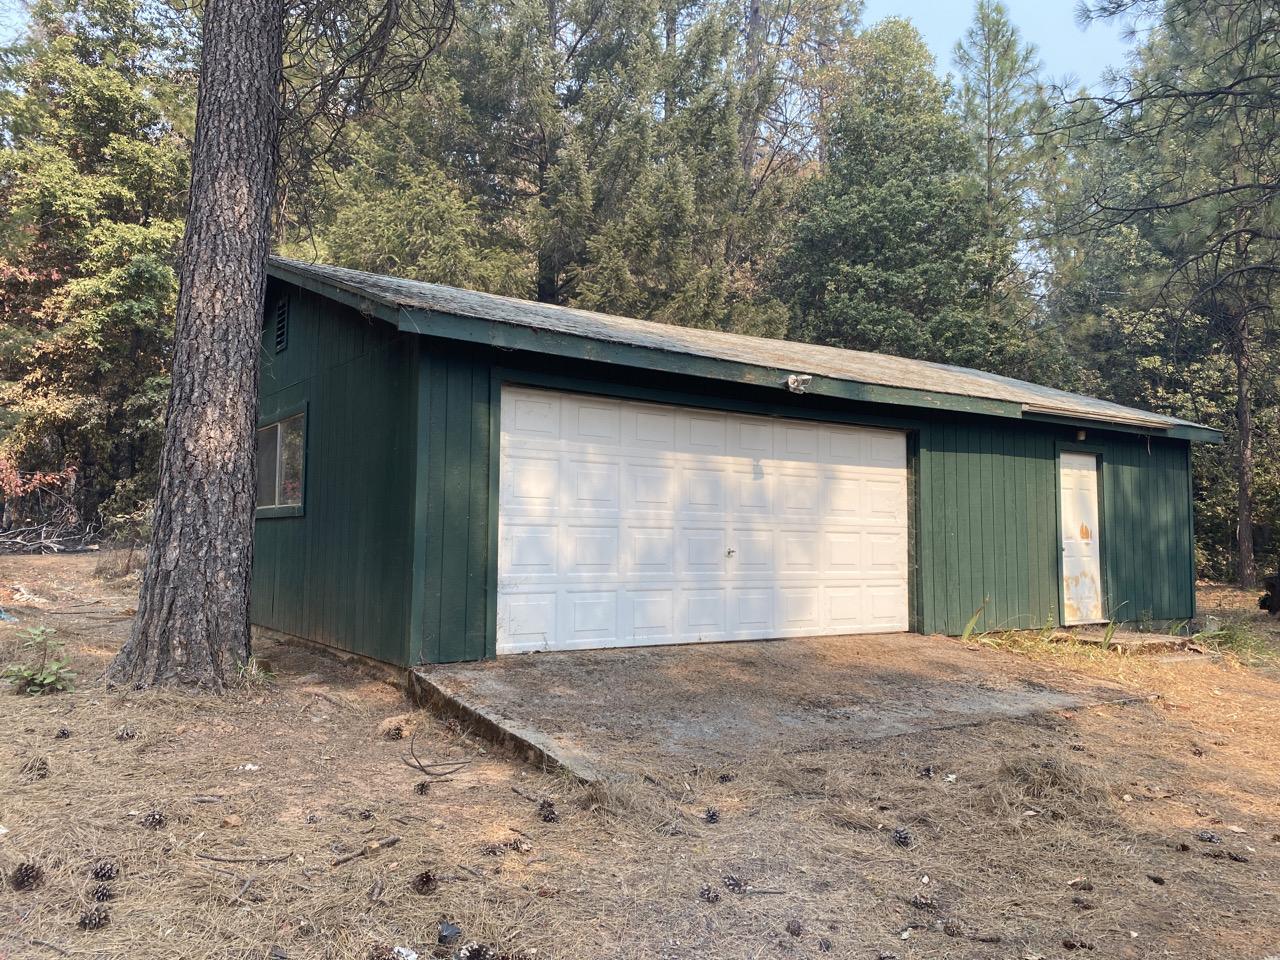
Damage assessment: no_damage